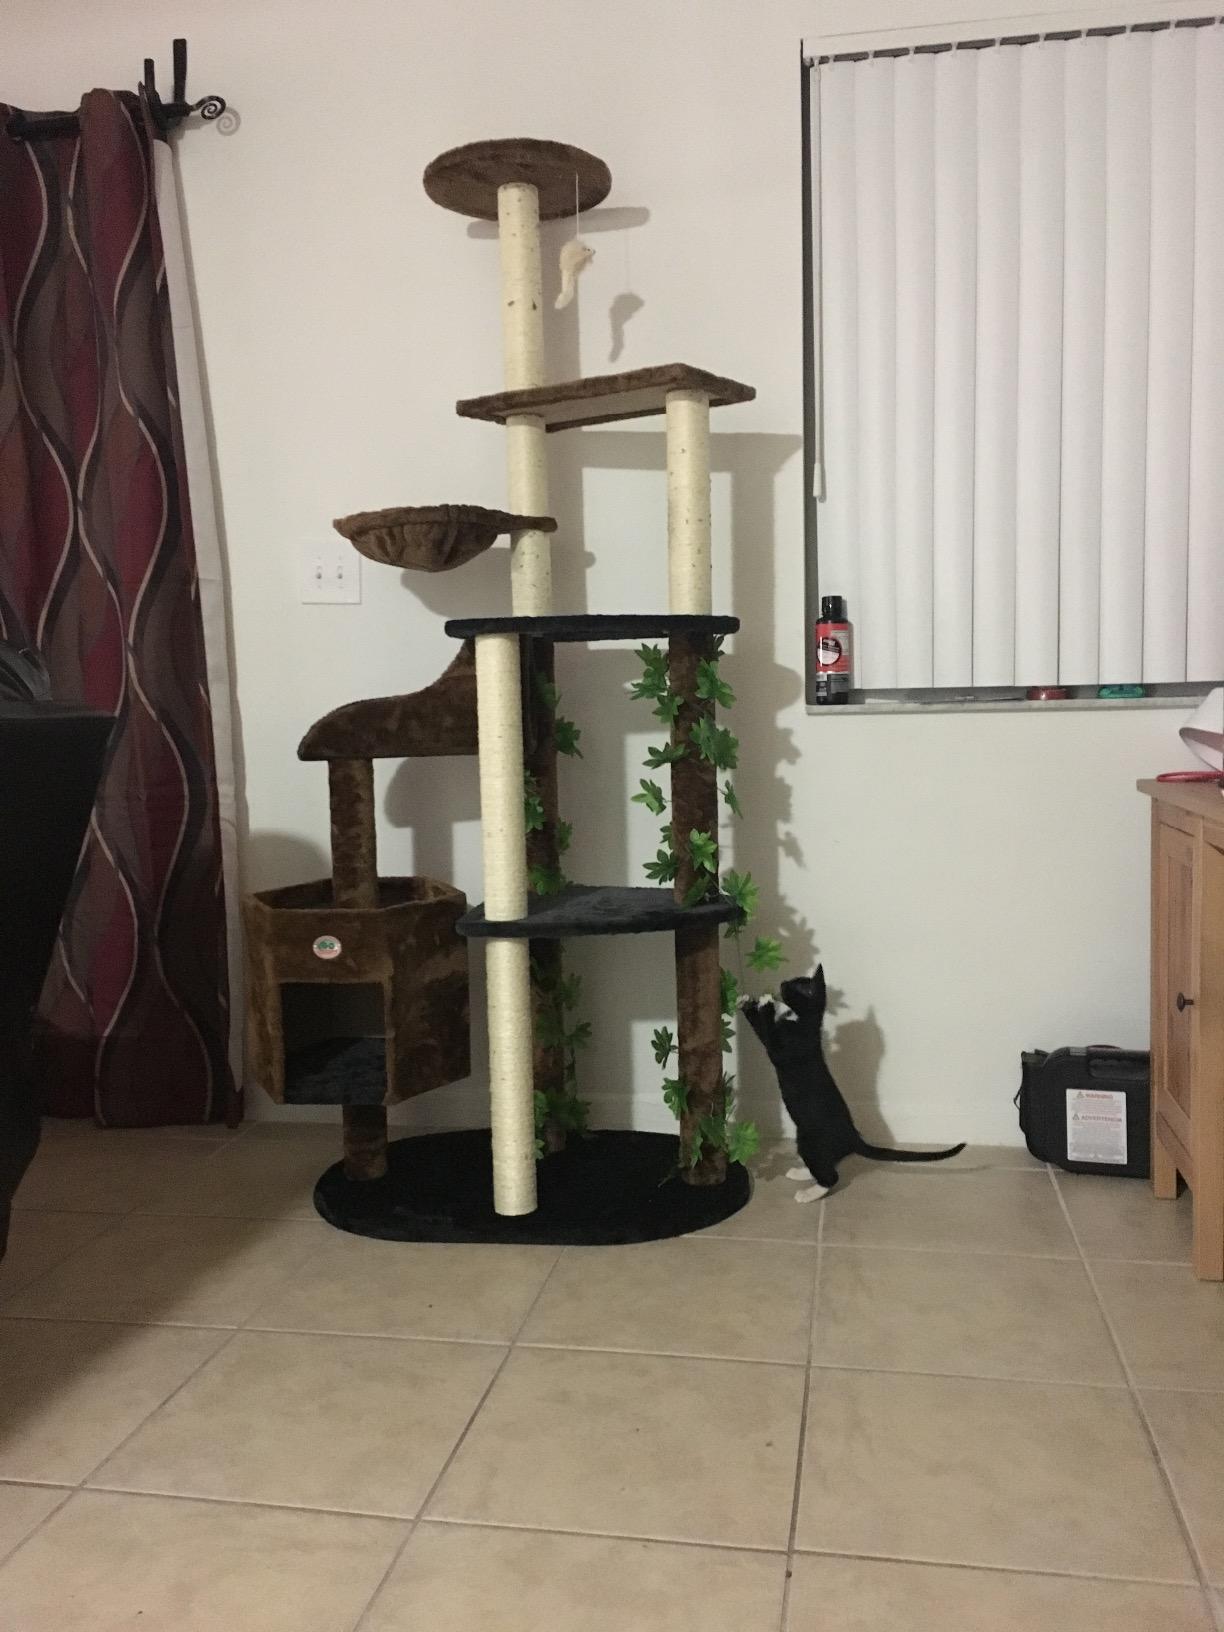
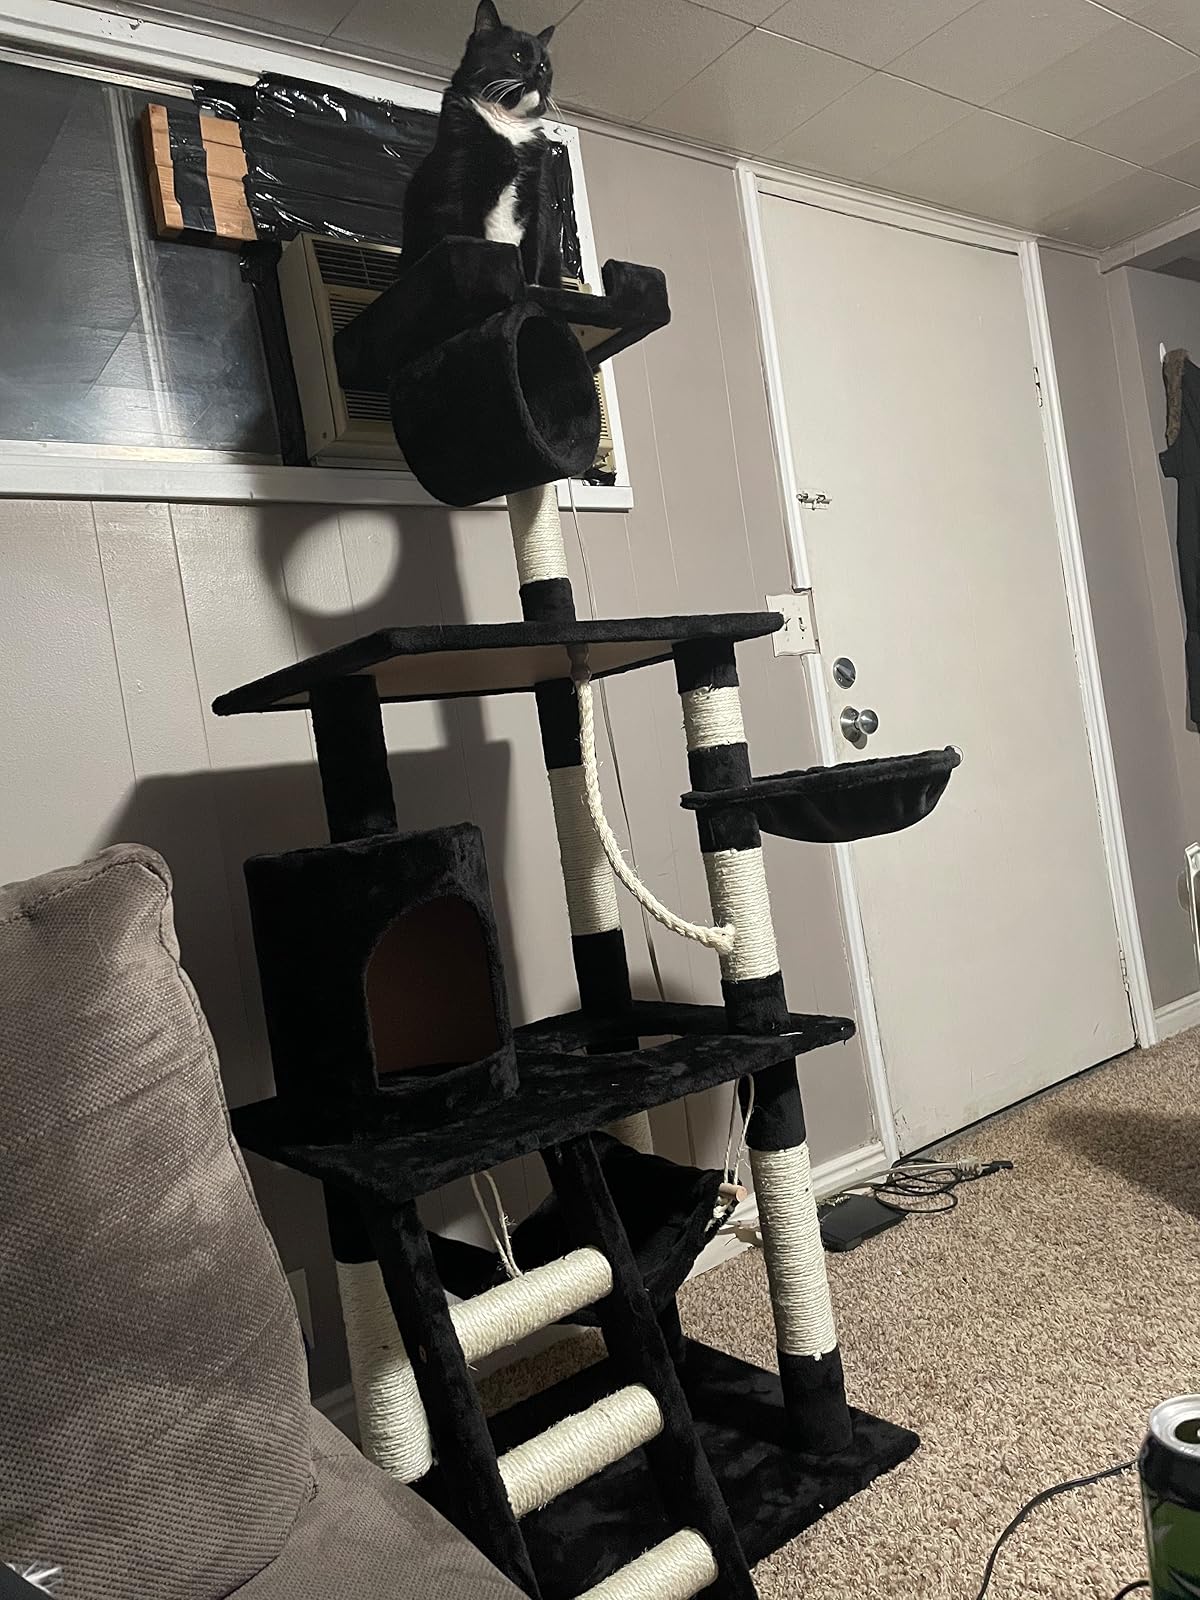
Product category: items_cat tree
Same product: no